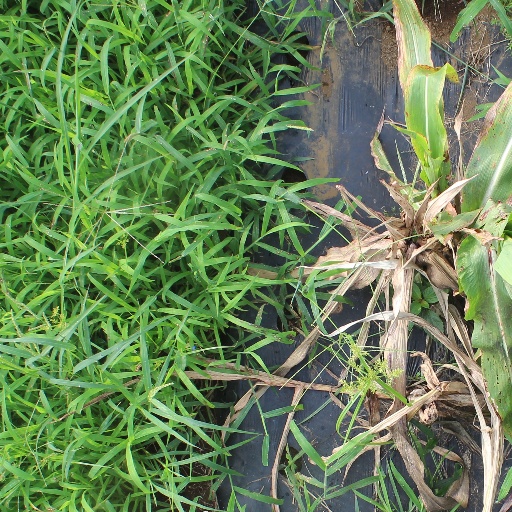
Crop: sorghum